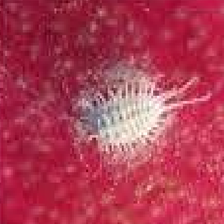
Label: mealybug_infestation